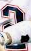
Number: 2